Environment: real
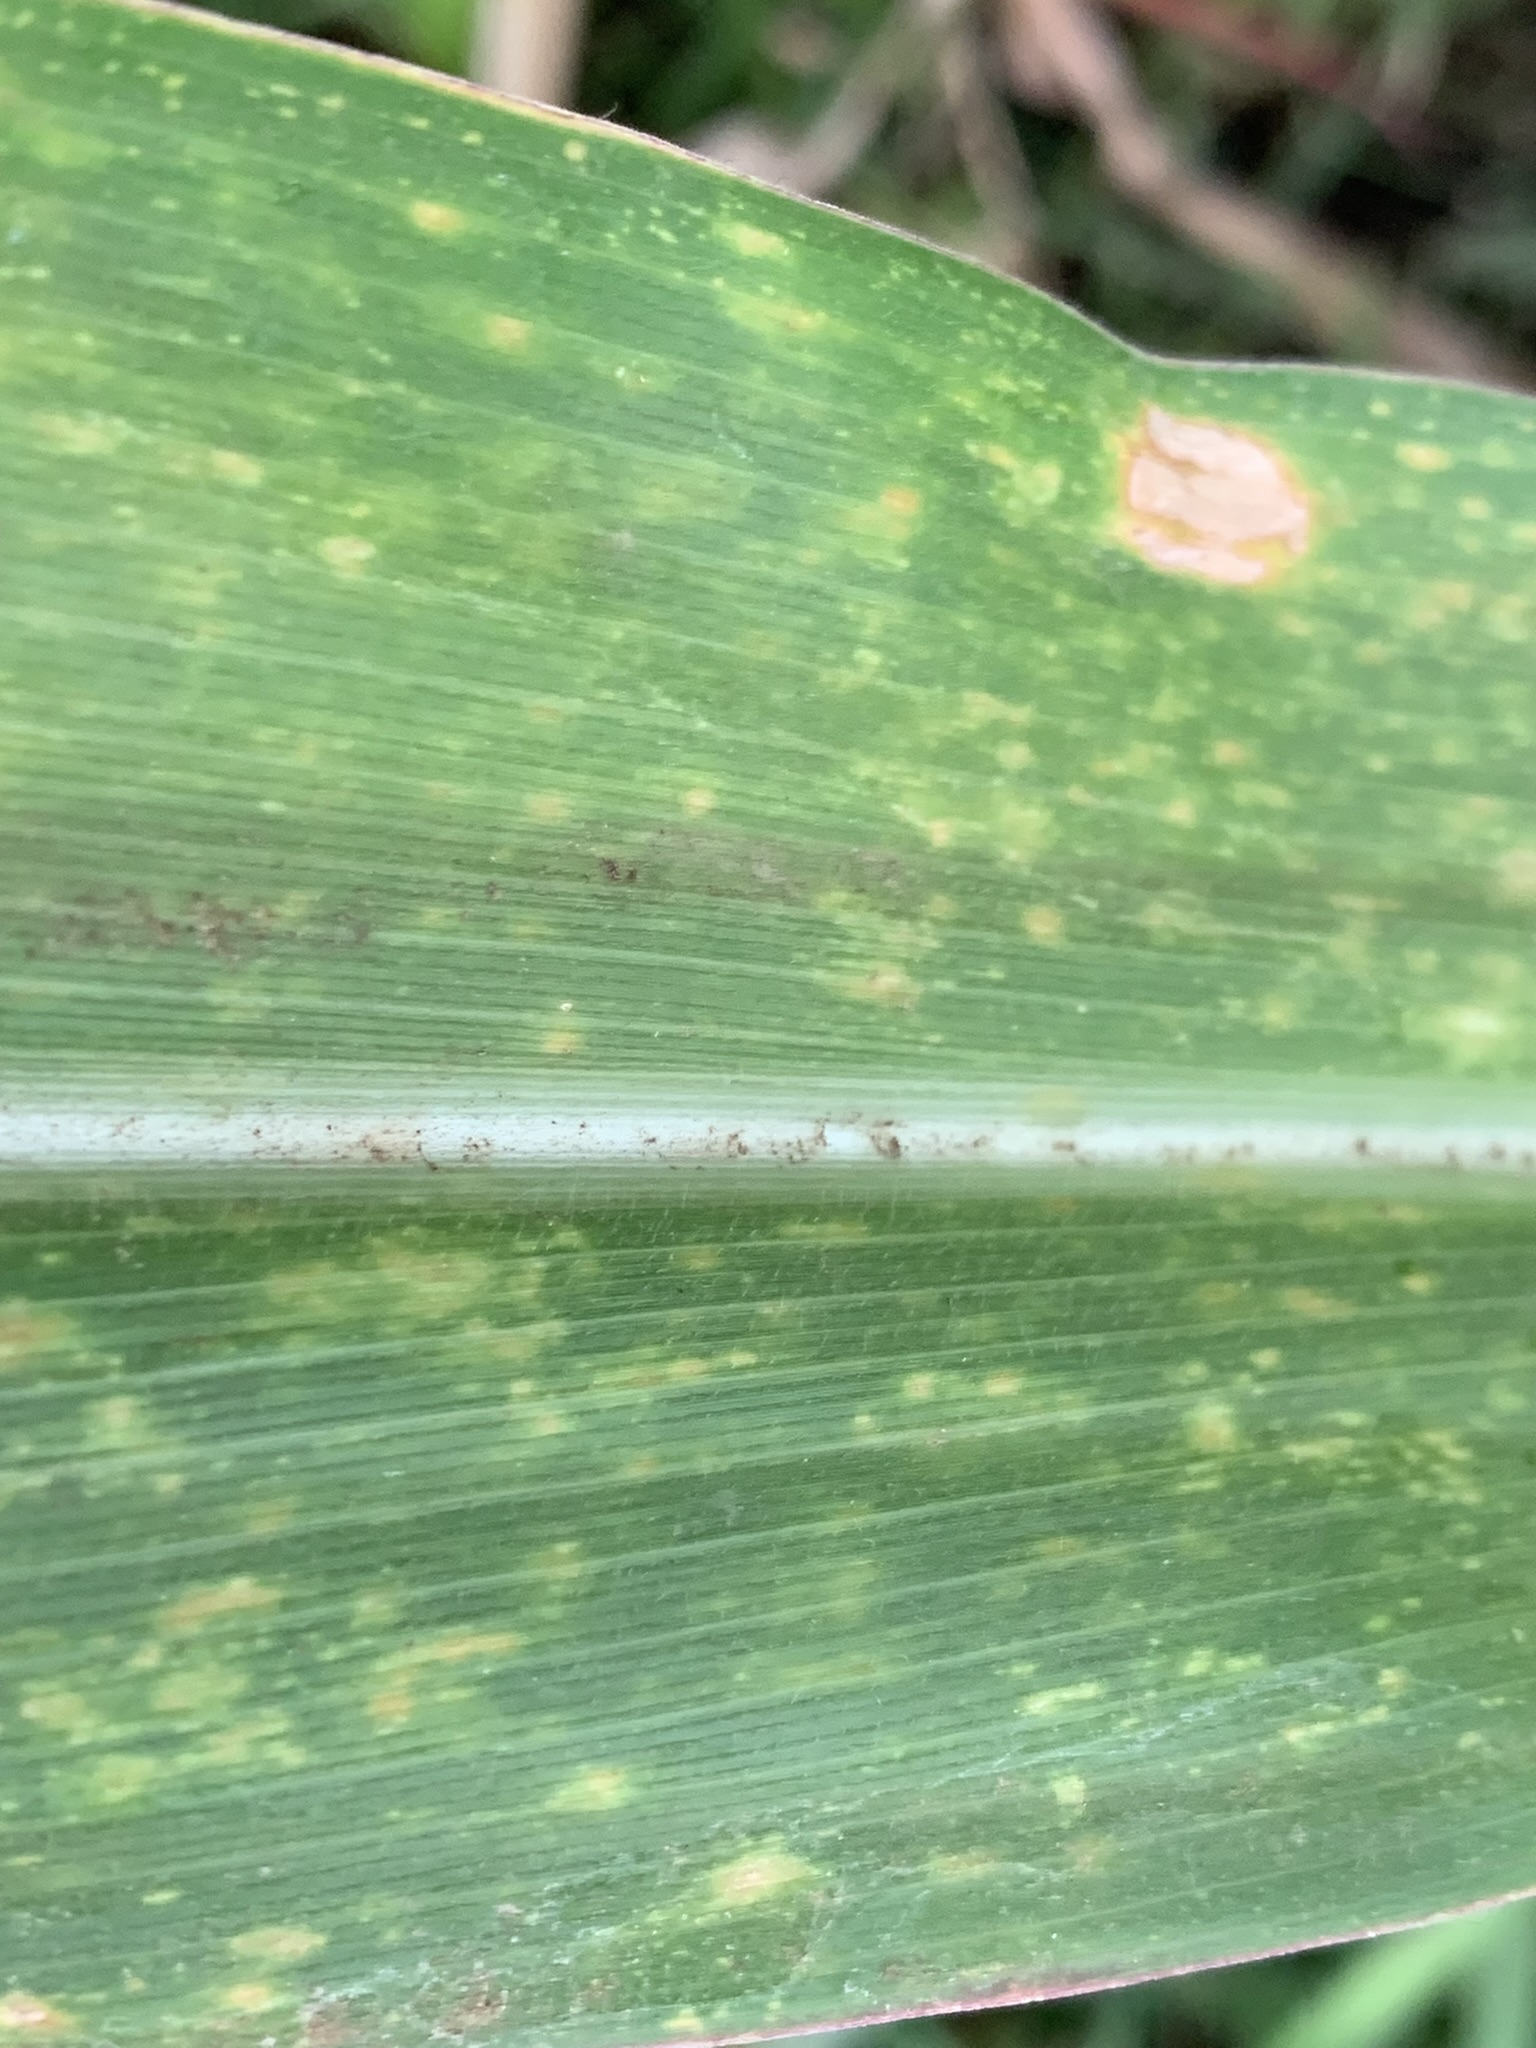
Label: lethal_necrosis